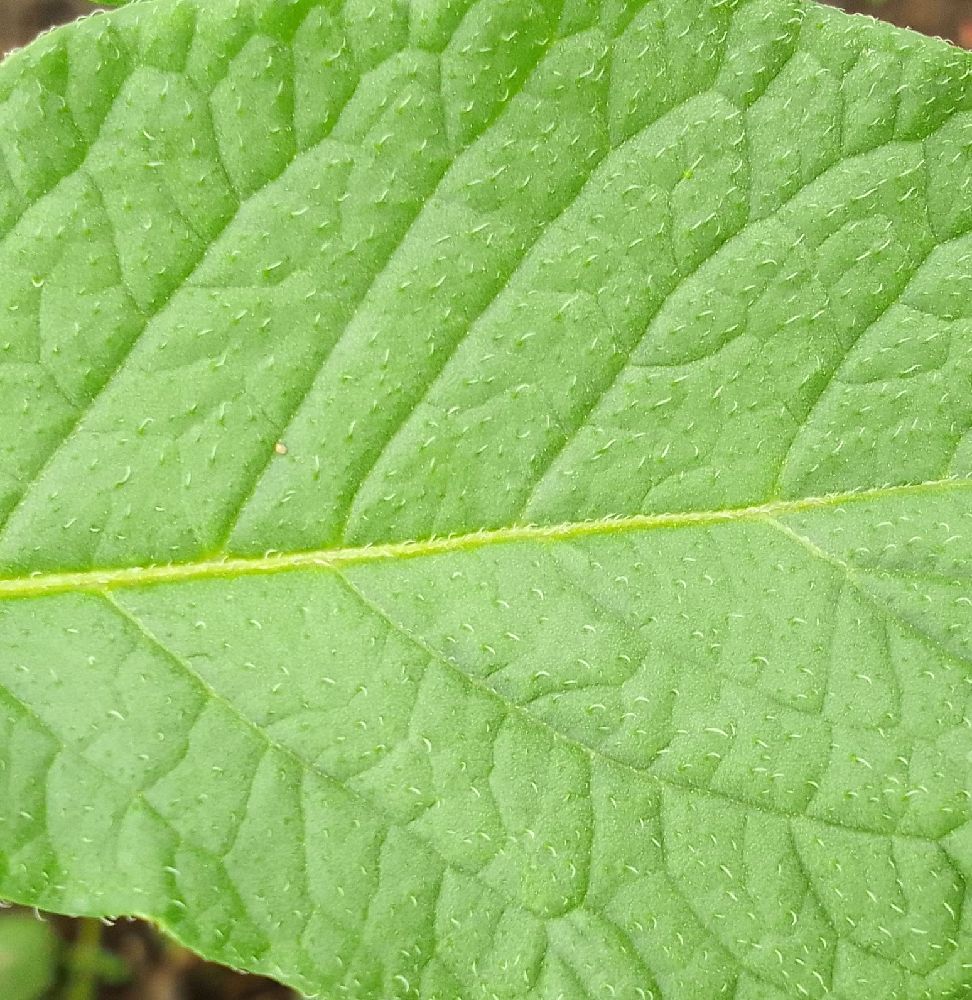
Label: Healthy